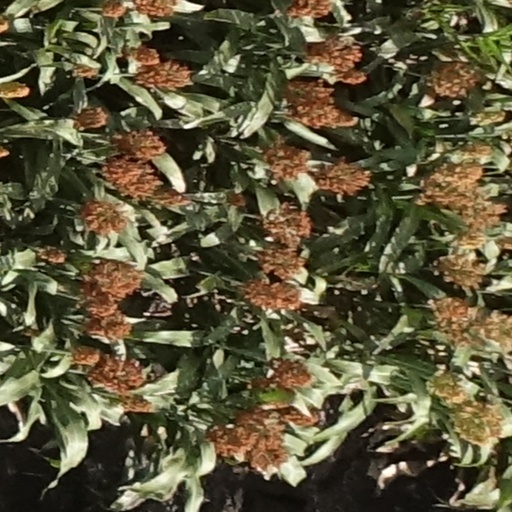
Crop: sorghum